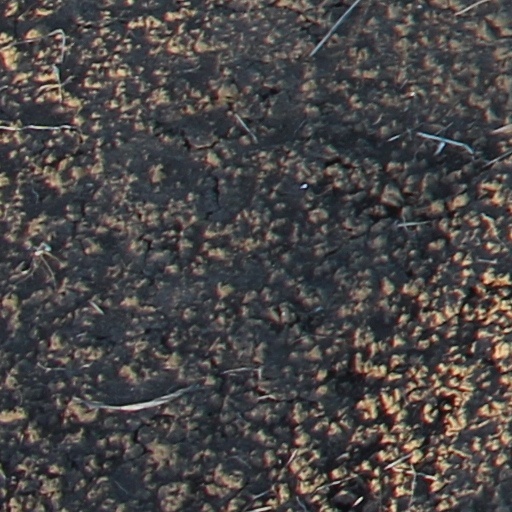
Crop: wheat